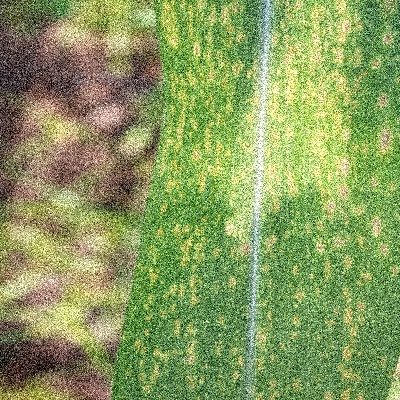
Label: Corn_(Maize)___Leaf_Spot